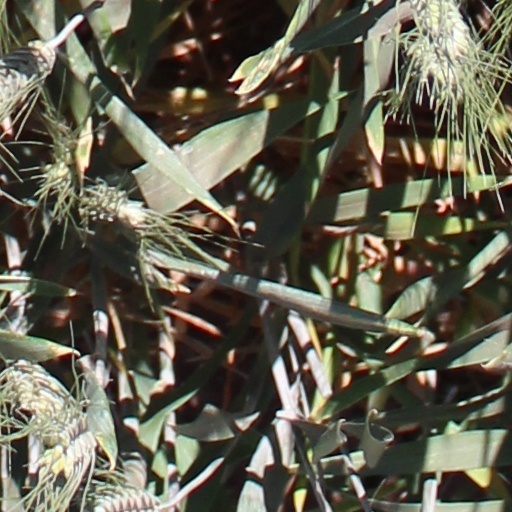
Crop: wheat